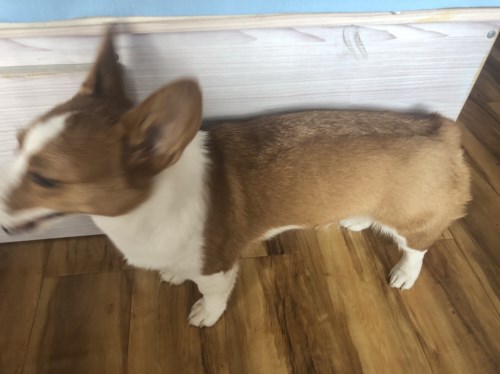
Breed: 2909-n000116-Cardigan